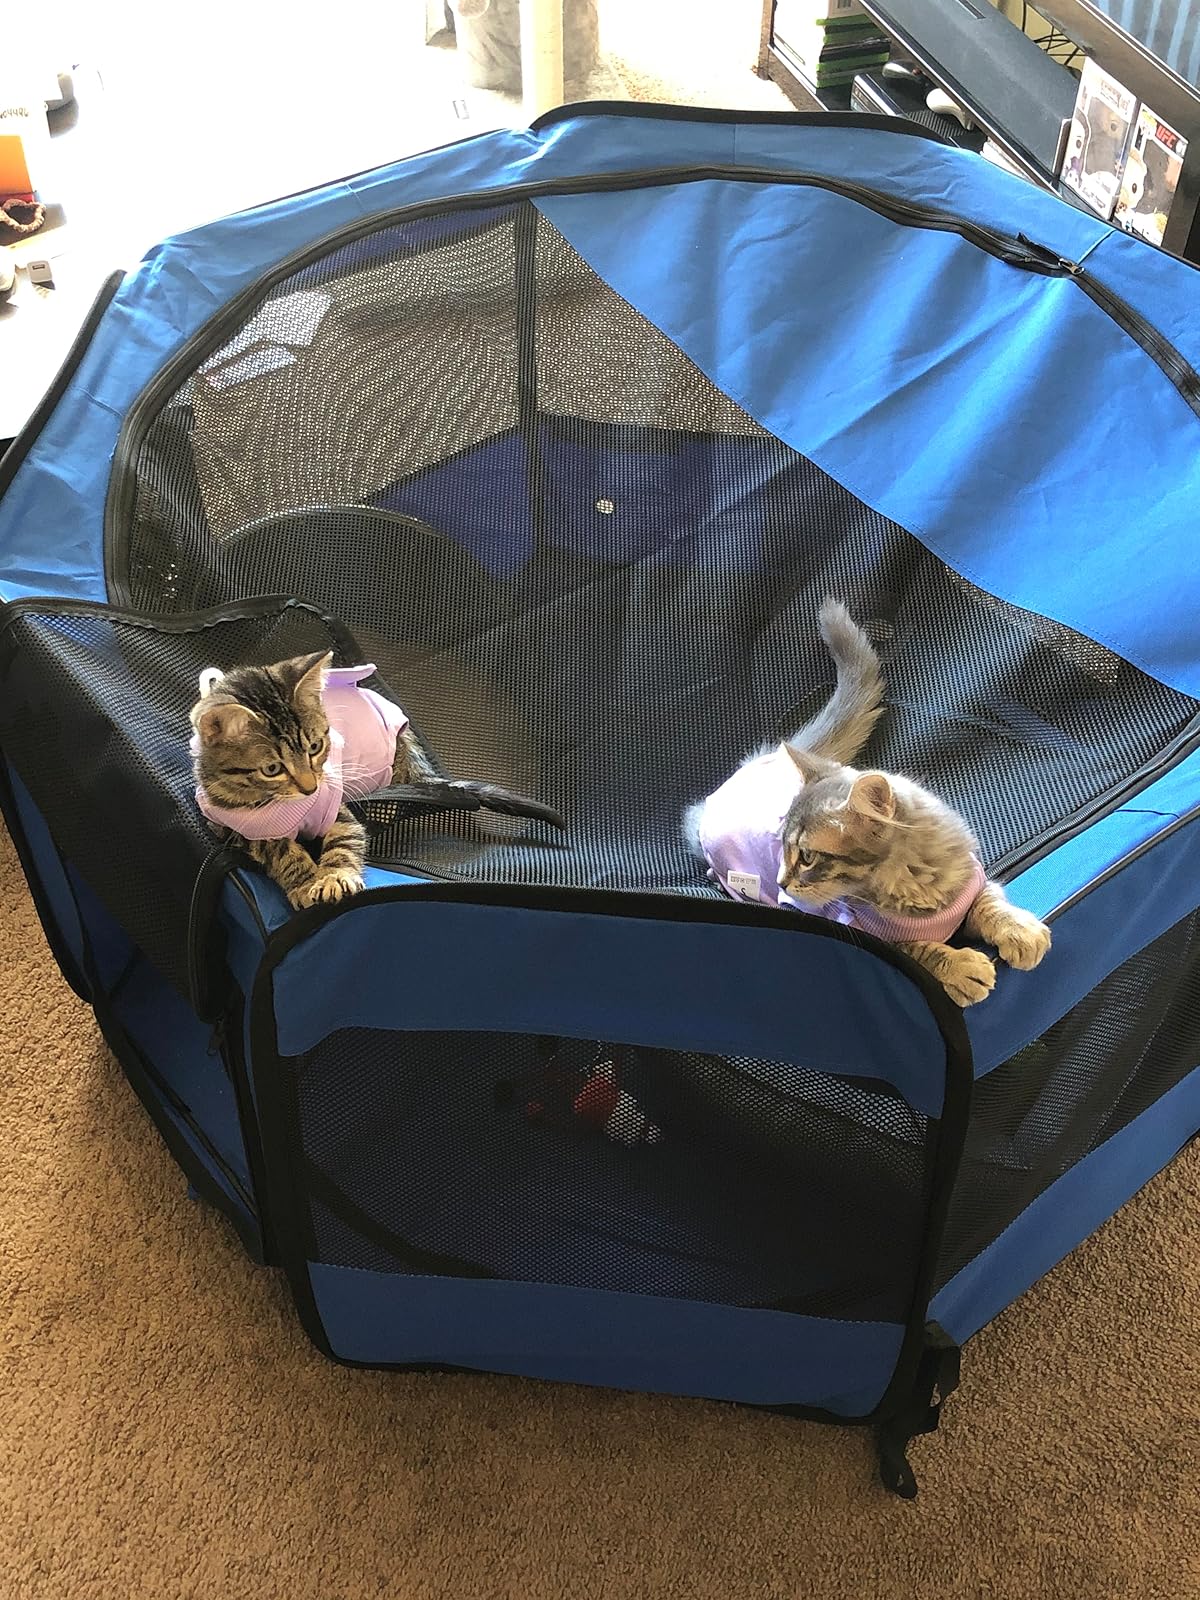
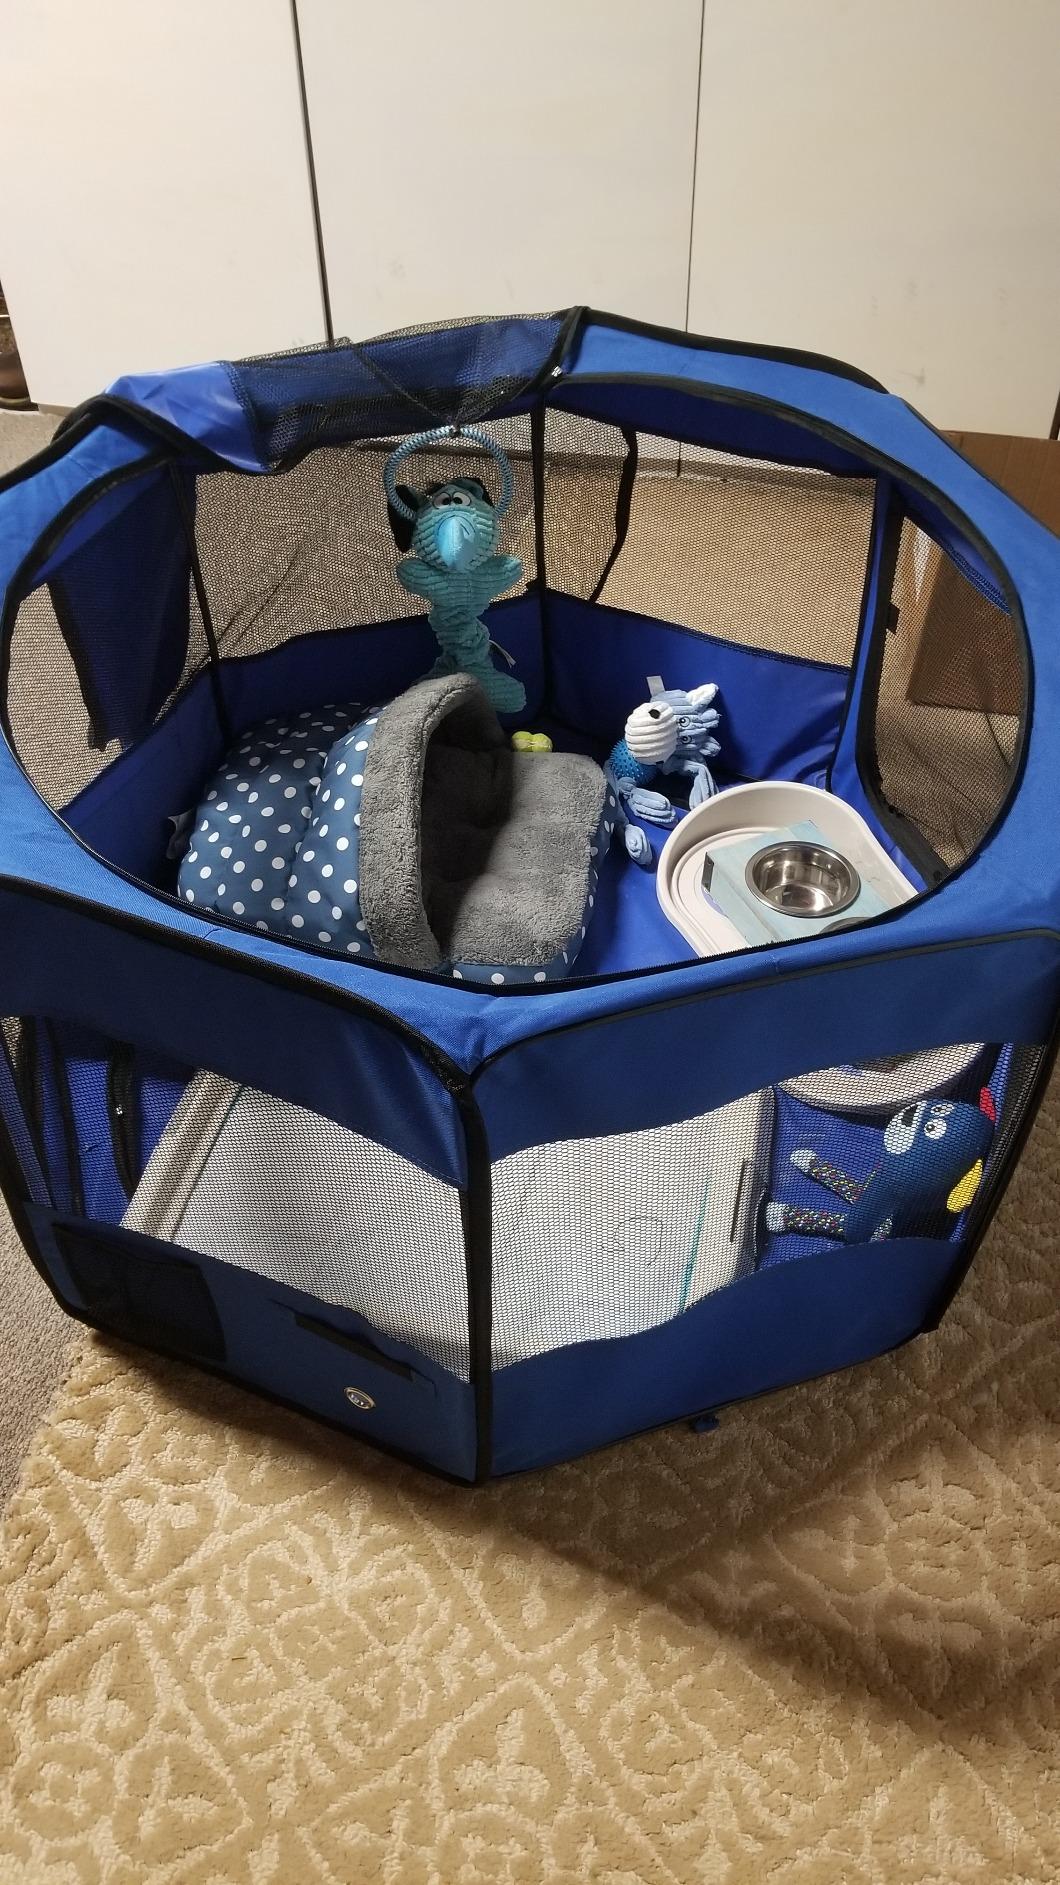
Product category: items_kennel
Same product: yes